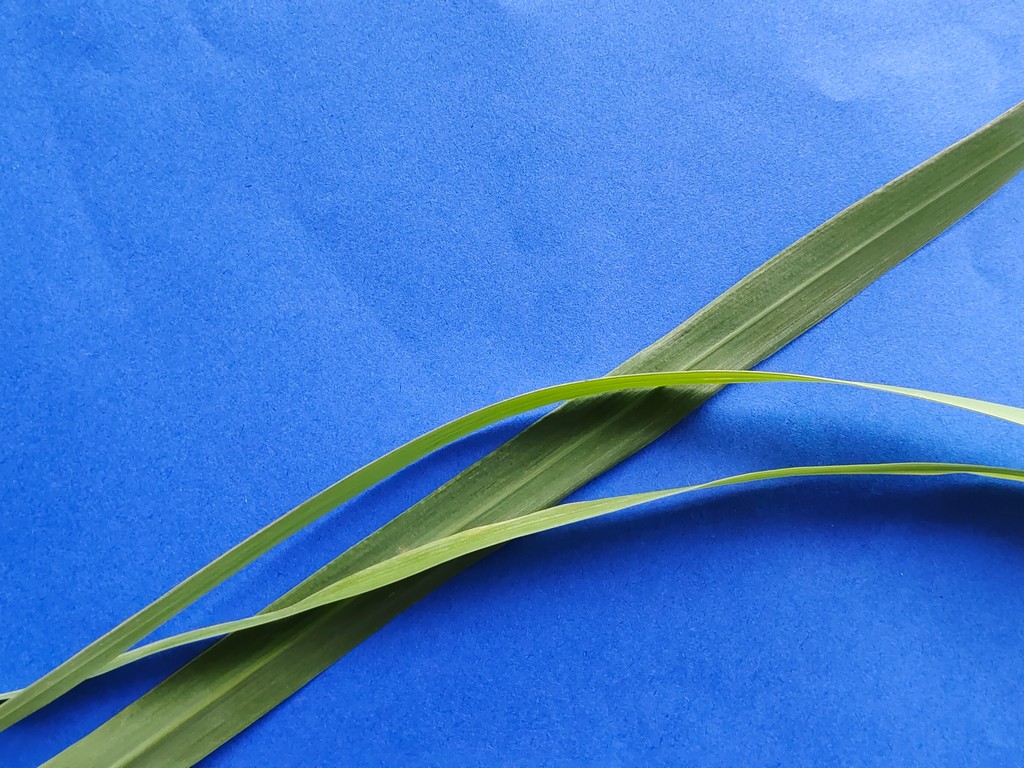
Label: Healthy